Dust Muhammad

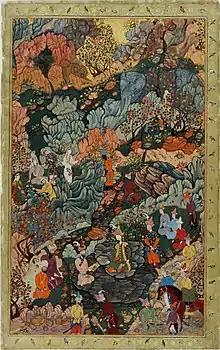
"The Emperor Humayun and his brothers in a landscape", Dust Muhammad, c.1550

Dust Muhammad (or Doust Muhammad) was a Persian painter of miniatures, calligrapher, and art historian, active from about 1510 to 1564. Later in life he worked in India.